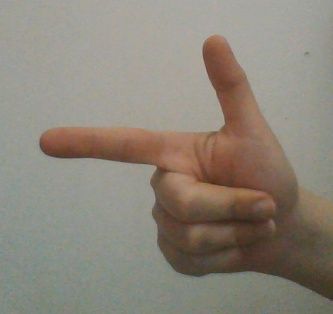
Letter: yaa